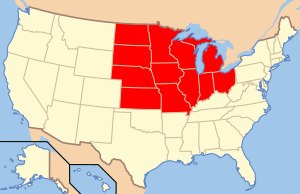
Midtvesten
Et kort over det område, der udgør Midtvesten.
Midtvesten er en region, som dækker de af USA's delstater, der ligger vest for Appalacherne, nord for Ohiofloden, og øst for Rocky Mountains. Det er en af de 4 regioner, USAs Folketællingsbureau inddeler landet i; de 3 andre er Nordøst, Sydstaterne, og Vesten.